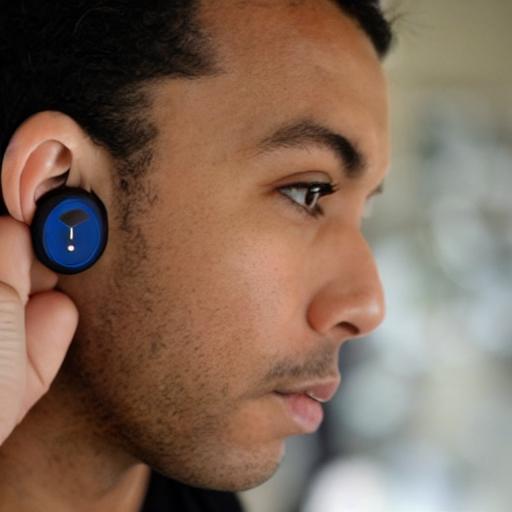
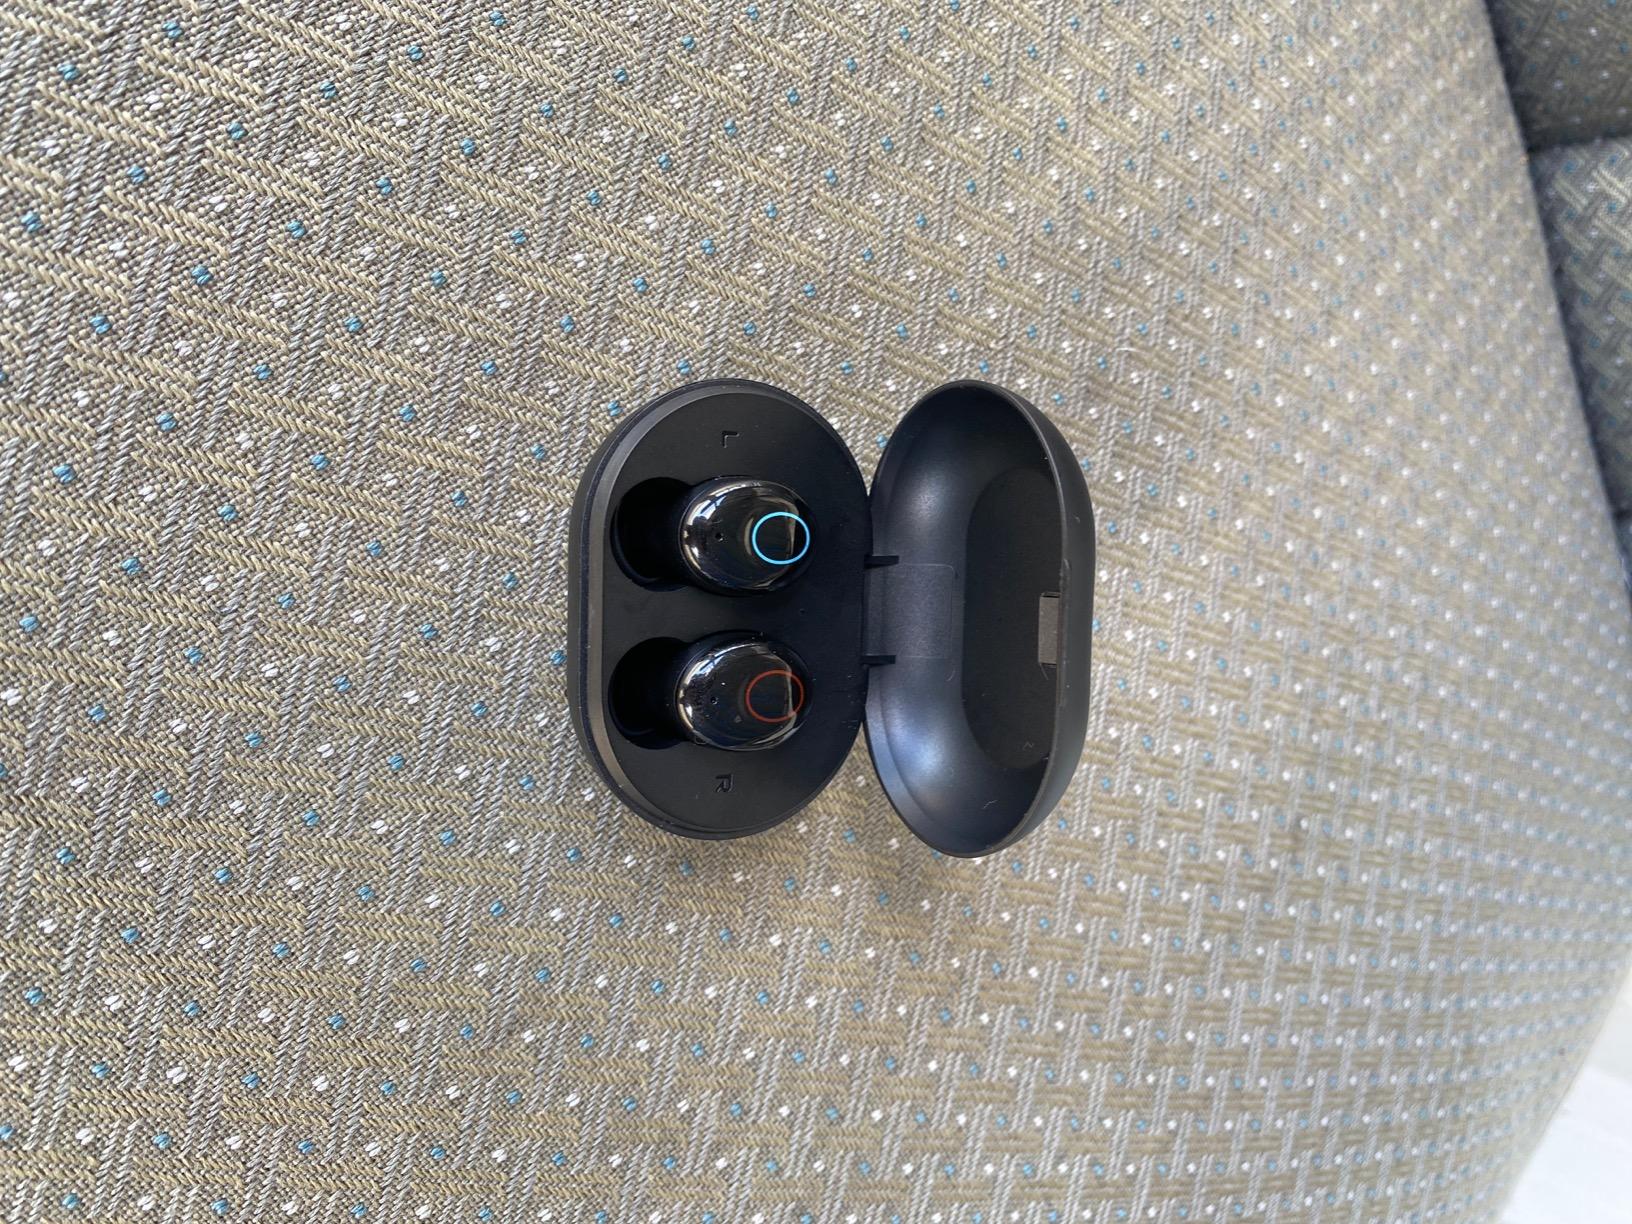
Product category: earbuds
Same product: no